Jhon Frank Pinchao

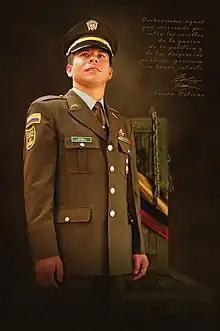

Jhon Frank Pinchao Blanco (born 1970) is a Colombian policeman with the rank of Second Lieutenant who was kidnapped by the Revolutionary Armed Forces of Colombia (FARC) guerrilla group after FARC's attack on the town of Mitú, Vaupés Department on November 1, 1998. He escaped in 2007.